St. Louis

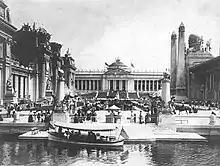
The Government Building is at the 1904 World's Fair.

For the city's first few years, it was not recognized by any governments. Although the settlement was thought to be under the control of the Spanish government, no one asserted any authority over it, and thus St. Louis had no local government. This vacuum led Laclède to assume civil control, and all problems were disposed in public settings, such as communal meetings. In addition, Laclède granted new settlers lots in town and the surrounding countryside. In hindsight, many of these original settlers thought of these first few years as "the golden age of St. Louis". In 1763, the Native Americans in the region around St. Louis began expressing dissatisfaction with the victorious British, objecting to their refusal to continue to the French tradition of supplying gifts to Natives. Odawa chieftain Pontiac began forming a pan-tribal alliance to counter British control over the region but received little support from the indigenous residents of St. Louis. By 1765, the city began receiving visits from representatives of the British, French, and Spanish governments.